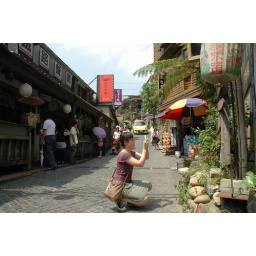
The street in front of the Sheng Shin train station.